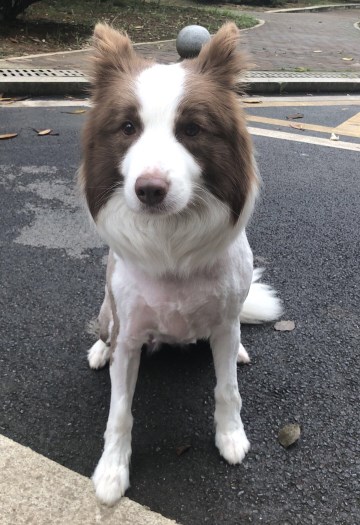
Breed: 2594-n000109-Border_collie